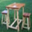
Label: table